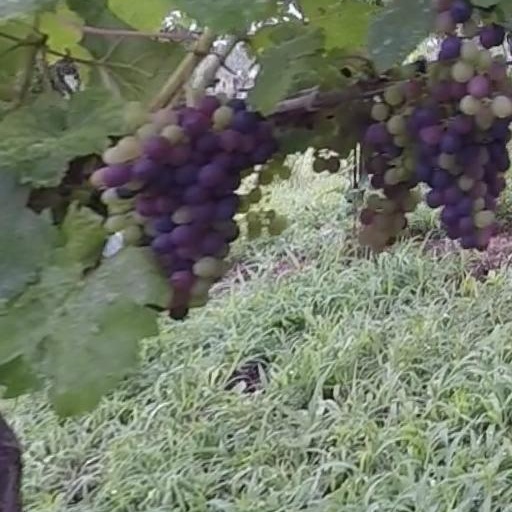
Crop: grape